Laurence Decore

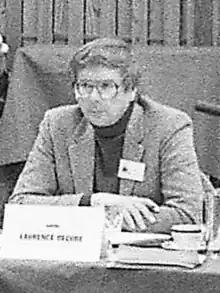
Decore in 1984

Laurence George Decore (born Lavrentiy Dikur; June 28, 1940 – November 6, 1999) was a Canadian lawyer and politician from Alberta. He was of Ukrainian descent. He was mayor of Edmonton, a member of the Legislative Assembly of Alberta, and leader of the Alberta Liberal Party.